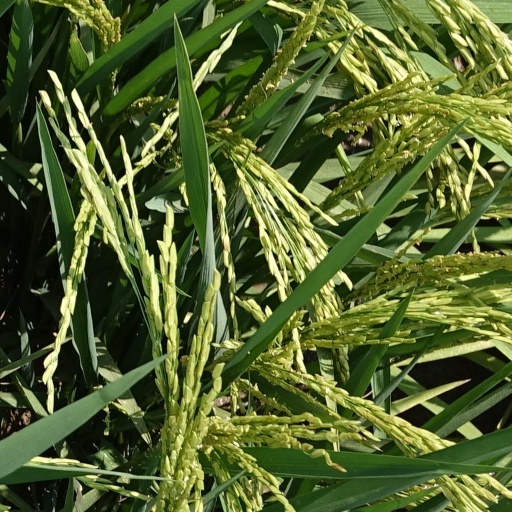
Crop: rice